Ålvik

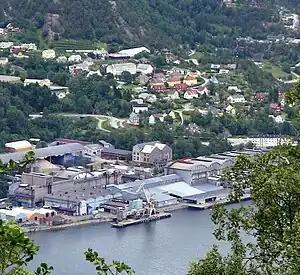
View of Indre Ålvik from the west. Bjølvefossen A/S in the foreground.

The bedrock in the Ålvik area consists mainly of gabbro and granite from the Bergsdal field. The vegetation at sea level is sarmatic mixed forest, rich in alm. Mountainous forests are found at higher altitudes. The village has several populations of the orchid sword-leaved helleborine and a natural reserve containing an especially large population of taxus baccata.